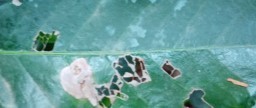
Label: Miner